SoundSpel

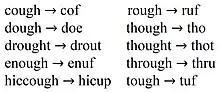
Some common English words containing traditional spelling's infamous tetragraph ⟨ough⟩, written in SoundSpel

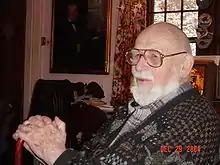
Spelling reform advocate and SoundSpel developer Edward "Ed" Rondthaler in 2004

In 1910, philologist Alexander John Ellis played a major role in developing an English-language spelling system now known as "Classic New Spelling". Walter Ripman and William Archer wrote the system's first dictionary, "New Spelling" (NuSpelling), which was republished in 1941 by the Simplified Spelling Society.